U Should've Known Better

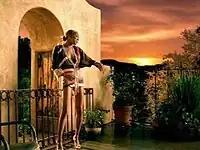
Monica in the video for "U Should've Known Better"

The music video for "U Should've Known Better" was shot by director Benny Boom, and produced by Joyce Washington for FM Rocks. It was filmed in various locations throughout Mexico, in April 2004, and features rapper Young Buck appears in the video as her love interest.